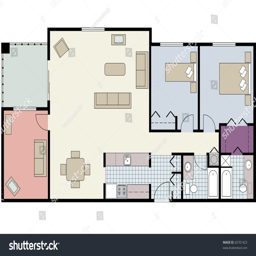
vector shows the architectural plan of - bedroom condo with den and furniture